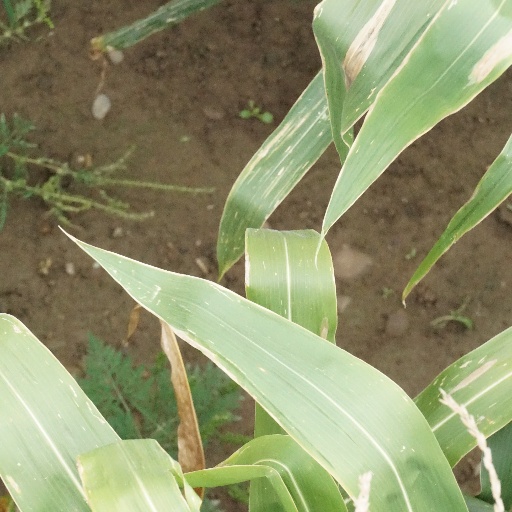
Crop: maize; corn